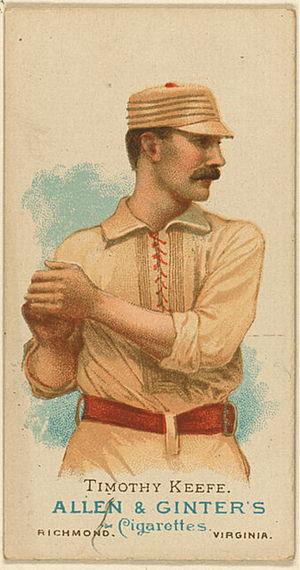
La moyenne de points mérités est une statistique de baseball pour évaluer la qualité des lanceurs. Plus cette moyenne est basse, meilleure est la performance du joueur. Cette statistique est nommée earned run average en anglais.